Rory O'Neill

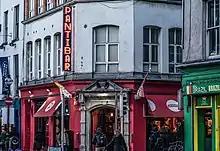
Pantibar on Capel Street, Dublin

On 30 November 2007, he opened the self-titled 'Pantibar' at 7 Capel Street, Dublin. Later, he took over the nearby Pennylane cocktail bar in 2020 at 2 Great Strand Street. In 2023, he took part in the sixth series of Dancing with the Stars, partnered with Ukrainian dancer Denys Samson. He finished the competition in 6th place on 5 March. In 2024 O'Neill was the Grand Marshall of the London St Patrick's Day Parade.